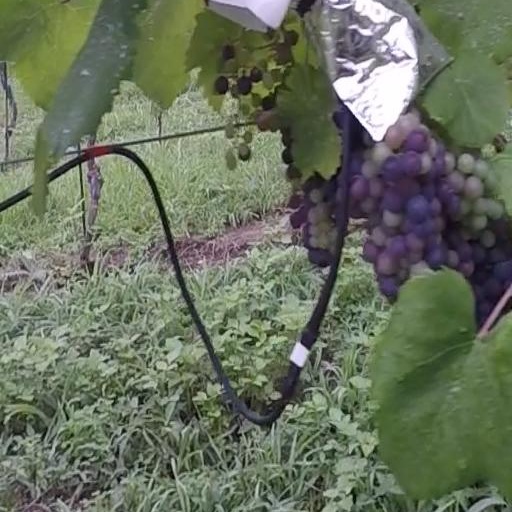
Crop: grape